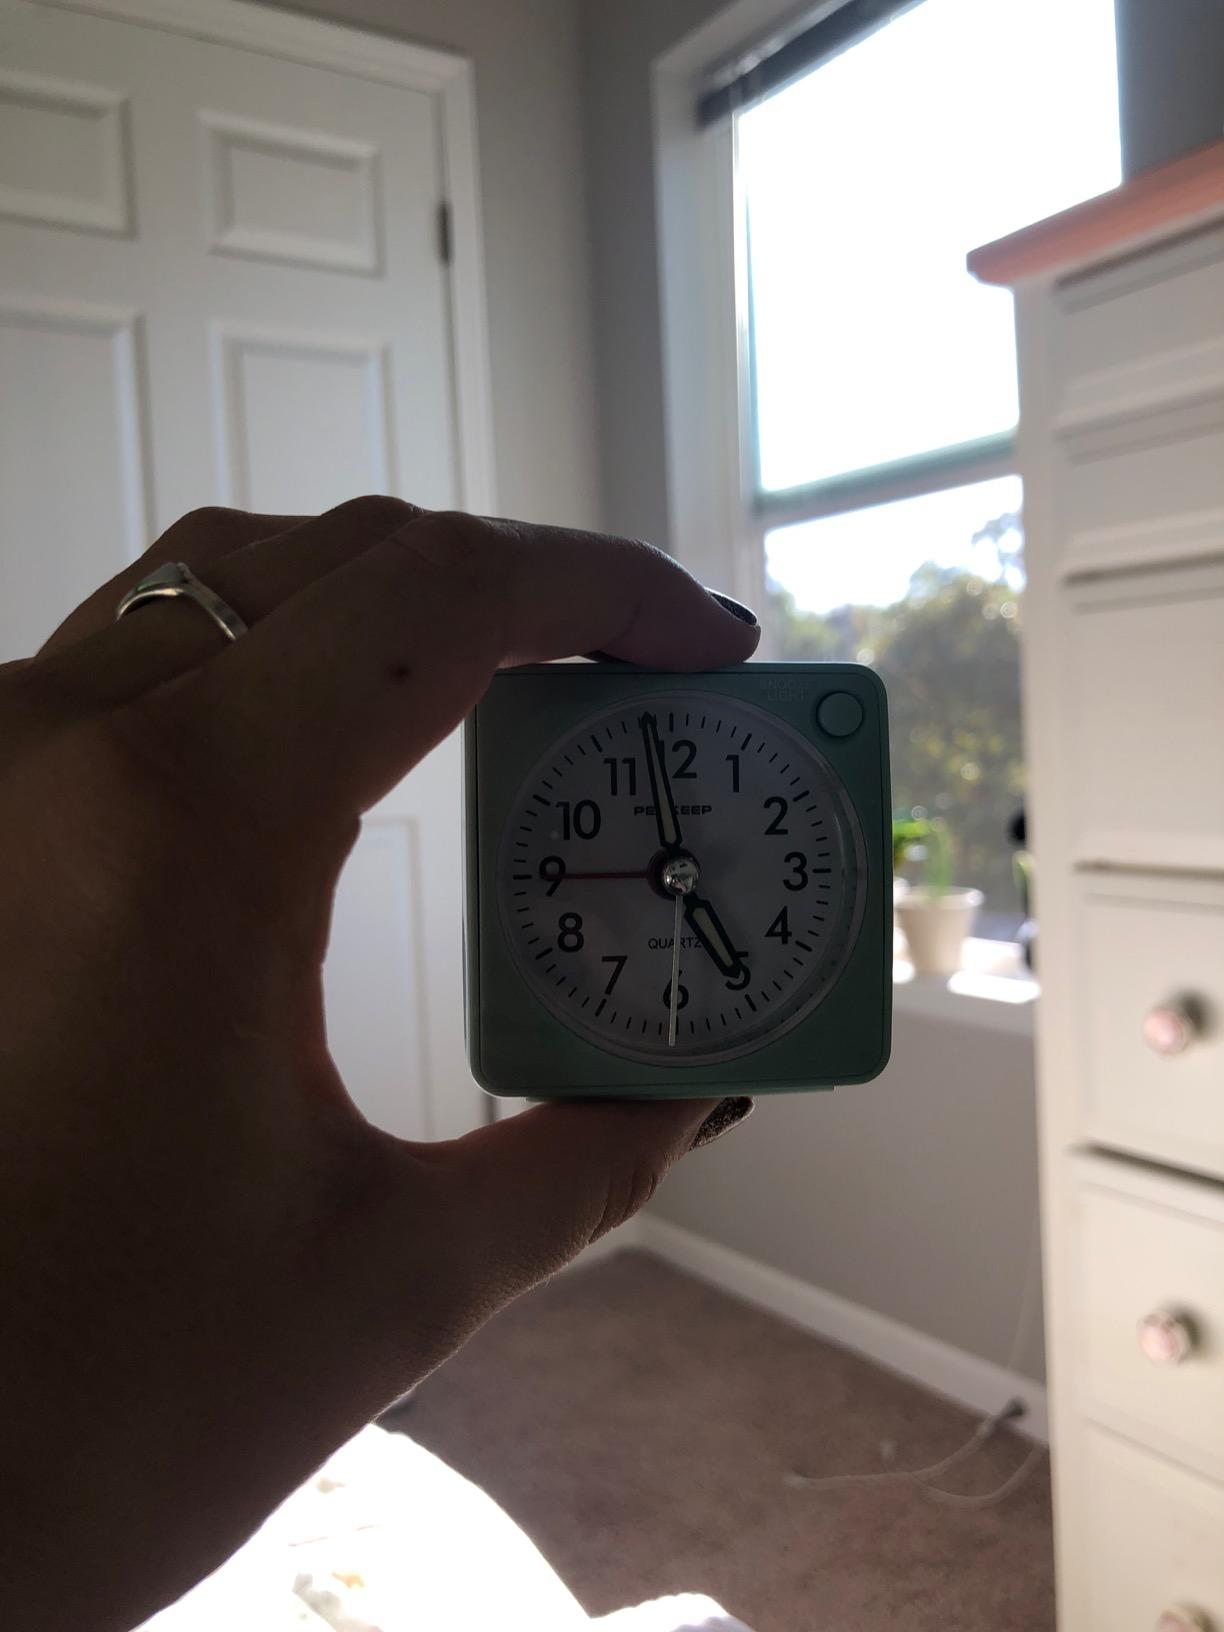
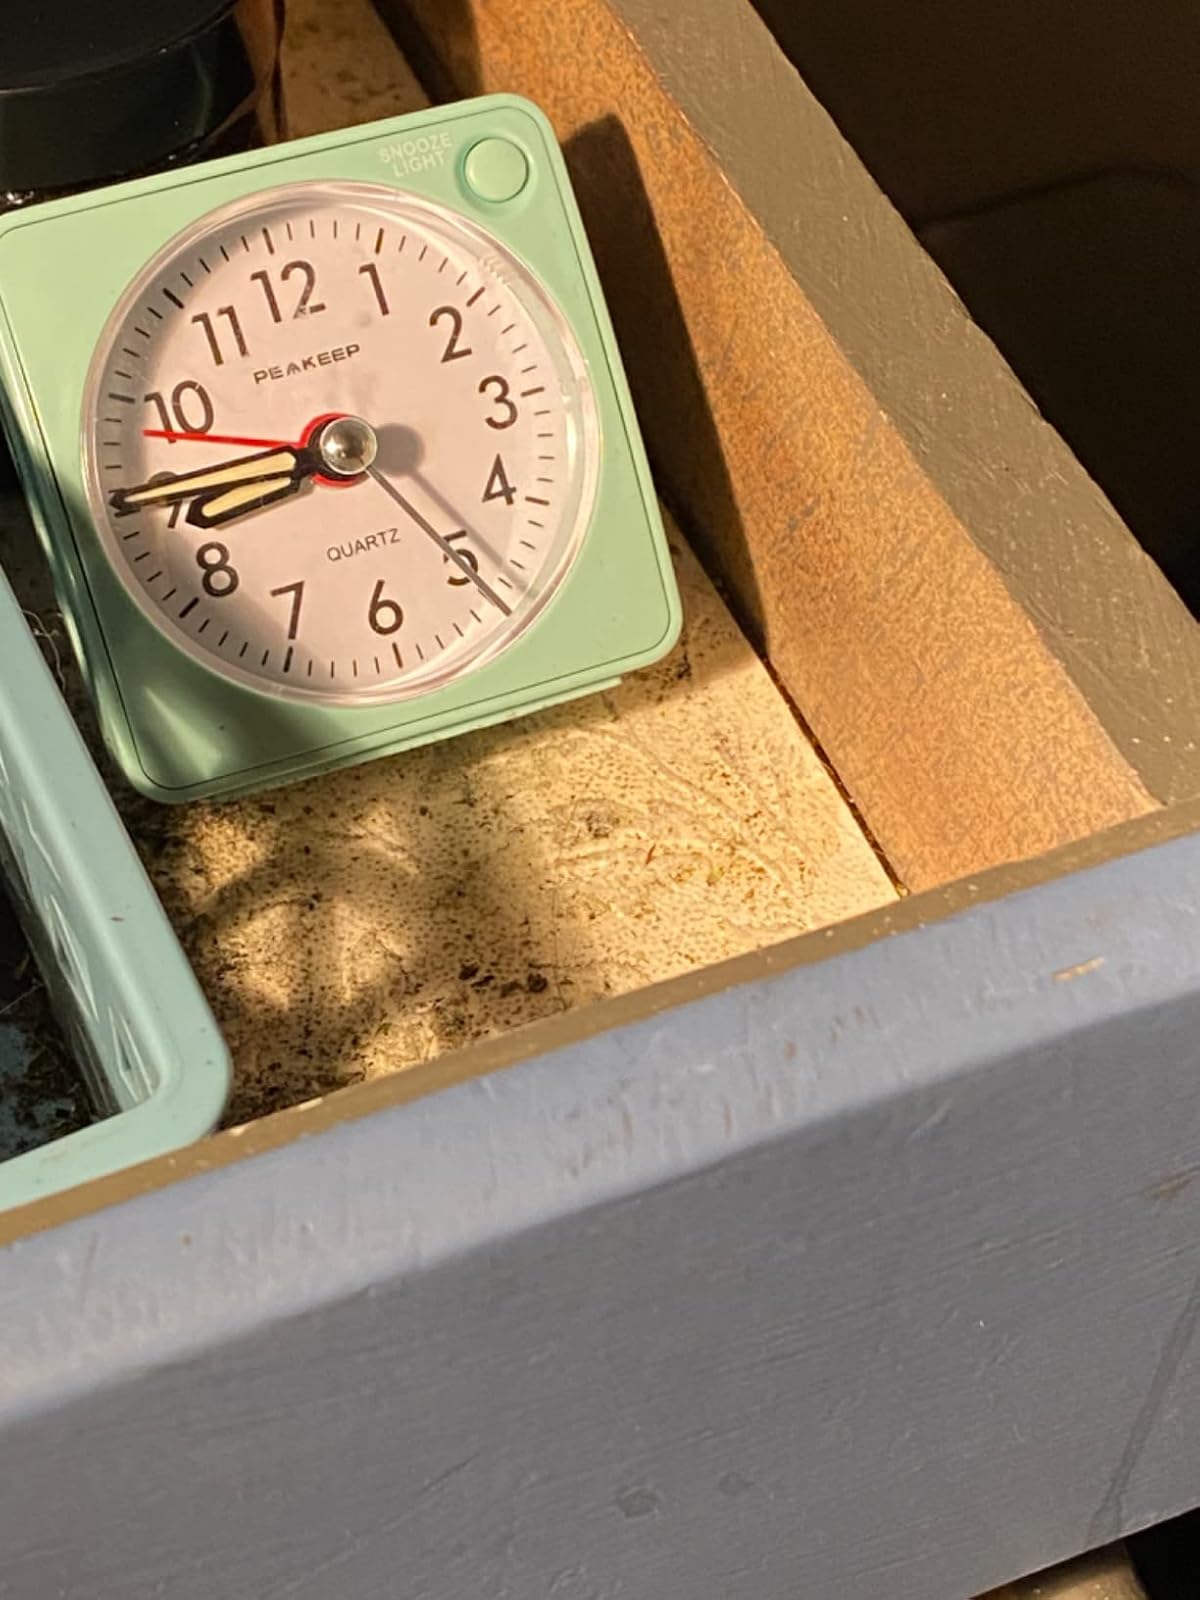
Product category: clock
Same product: yes